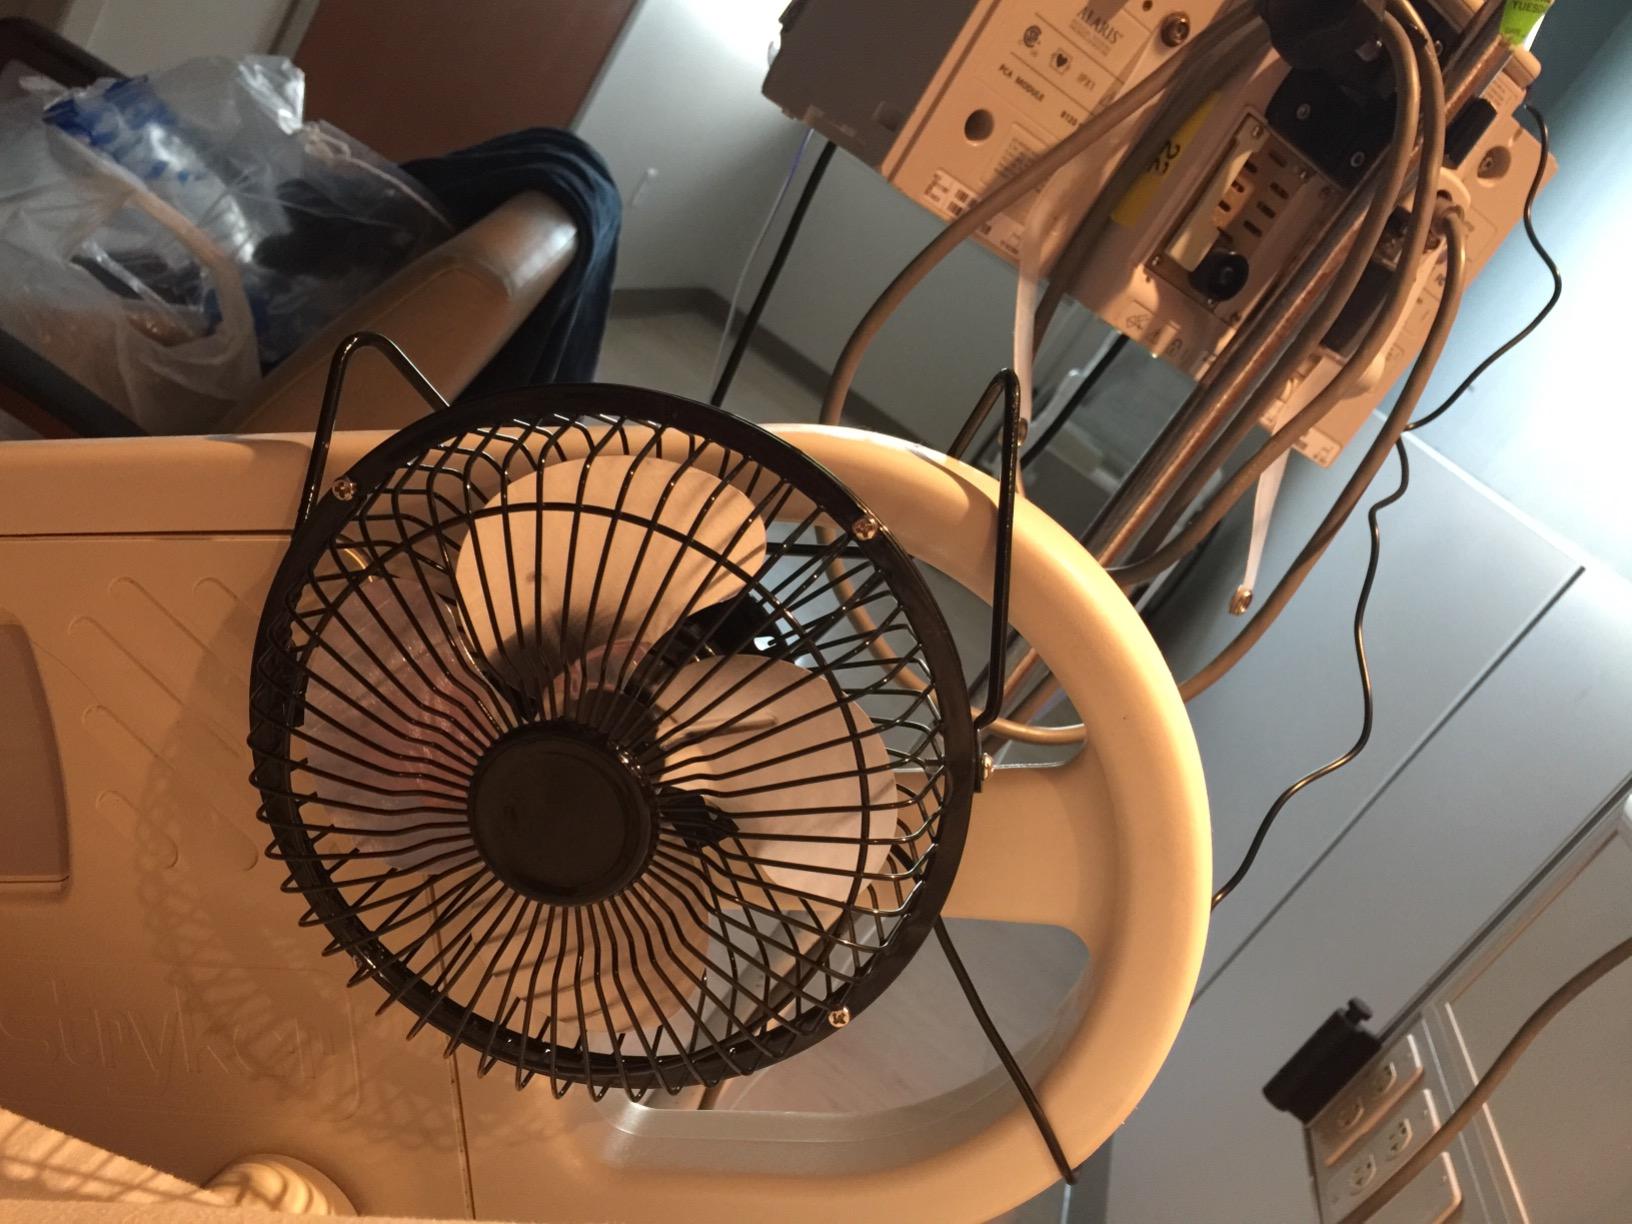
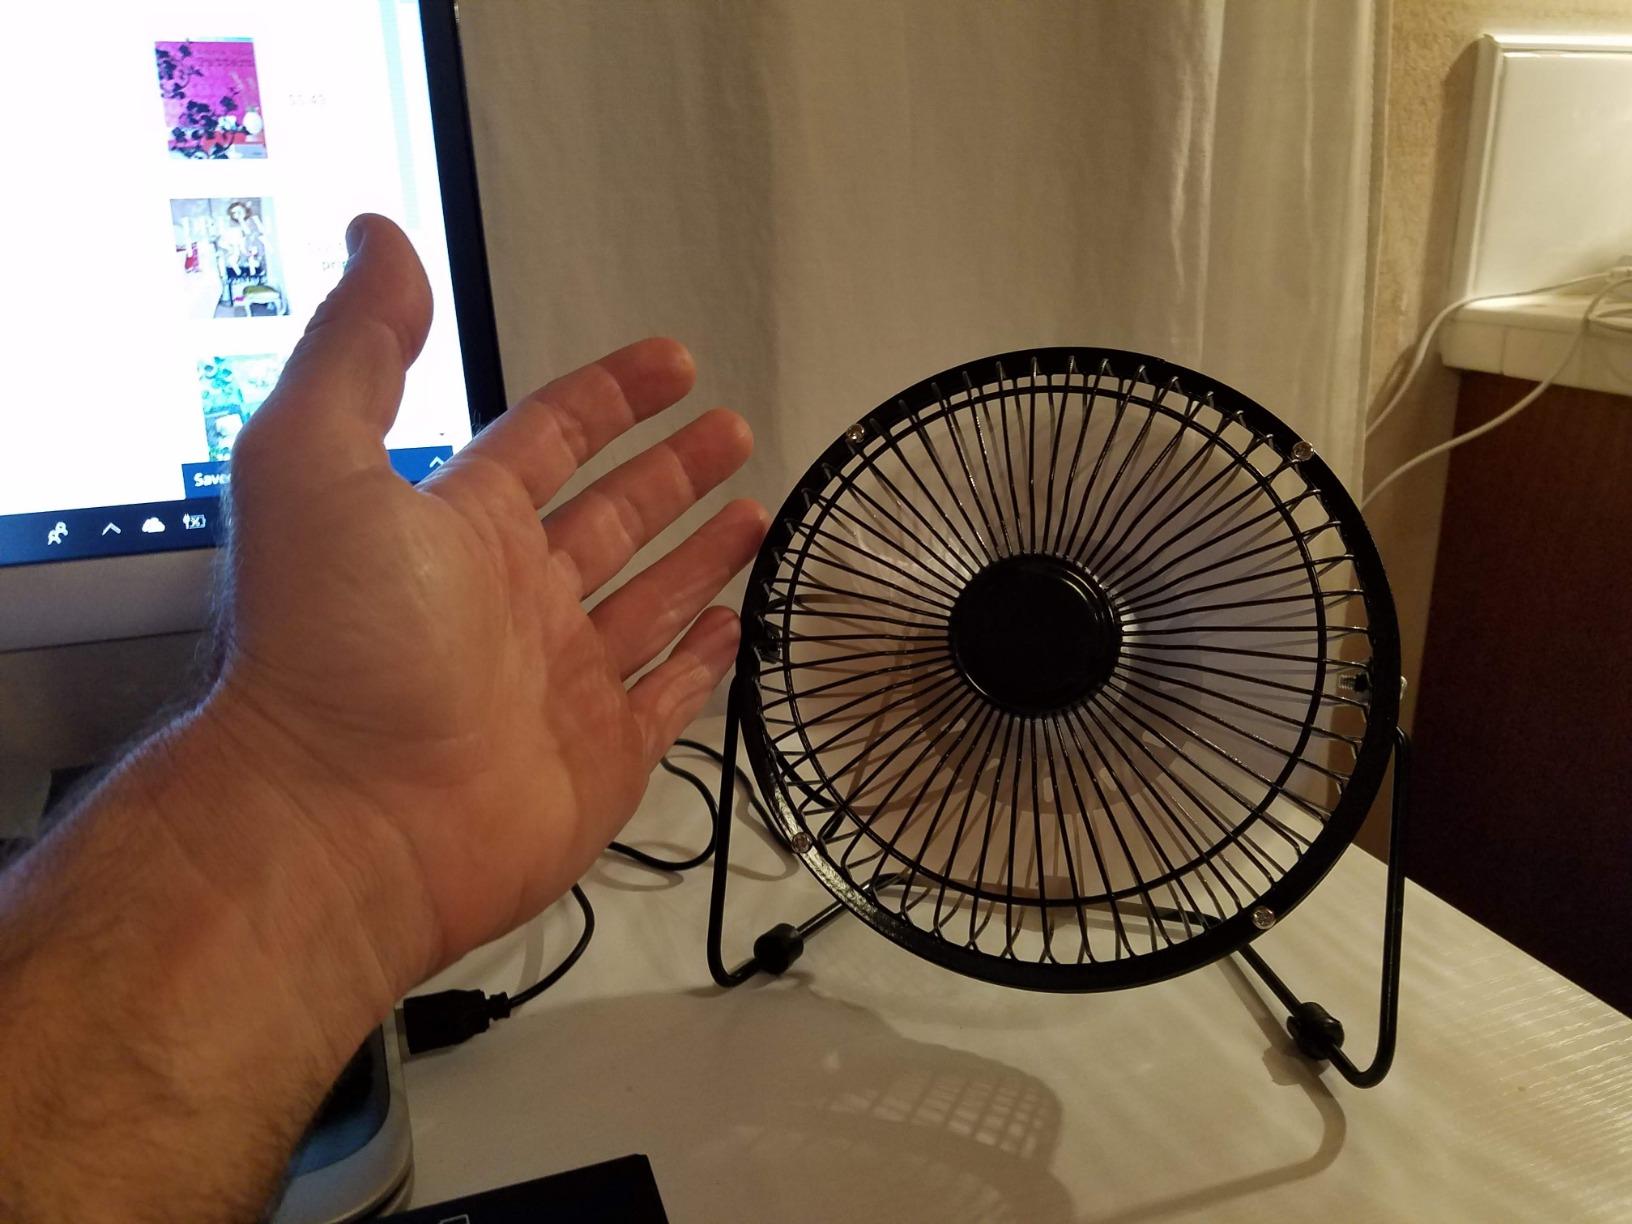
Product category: fan
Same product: yes